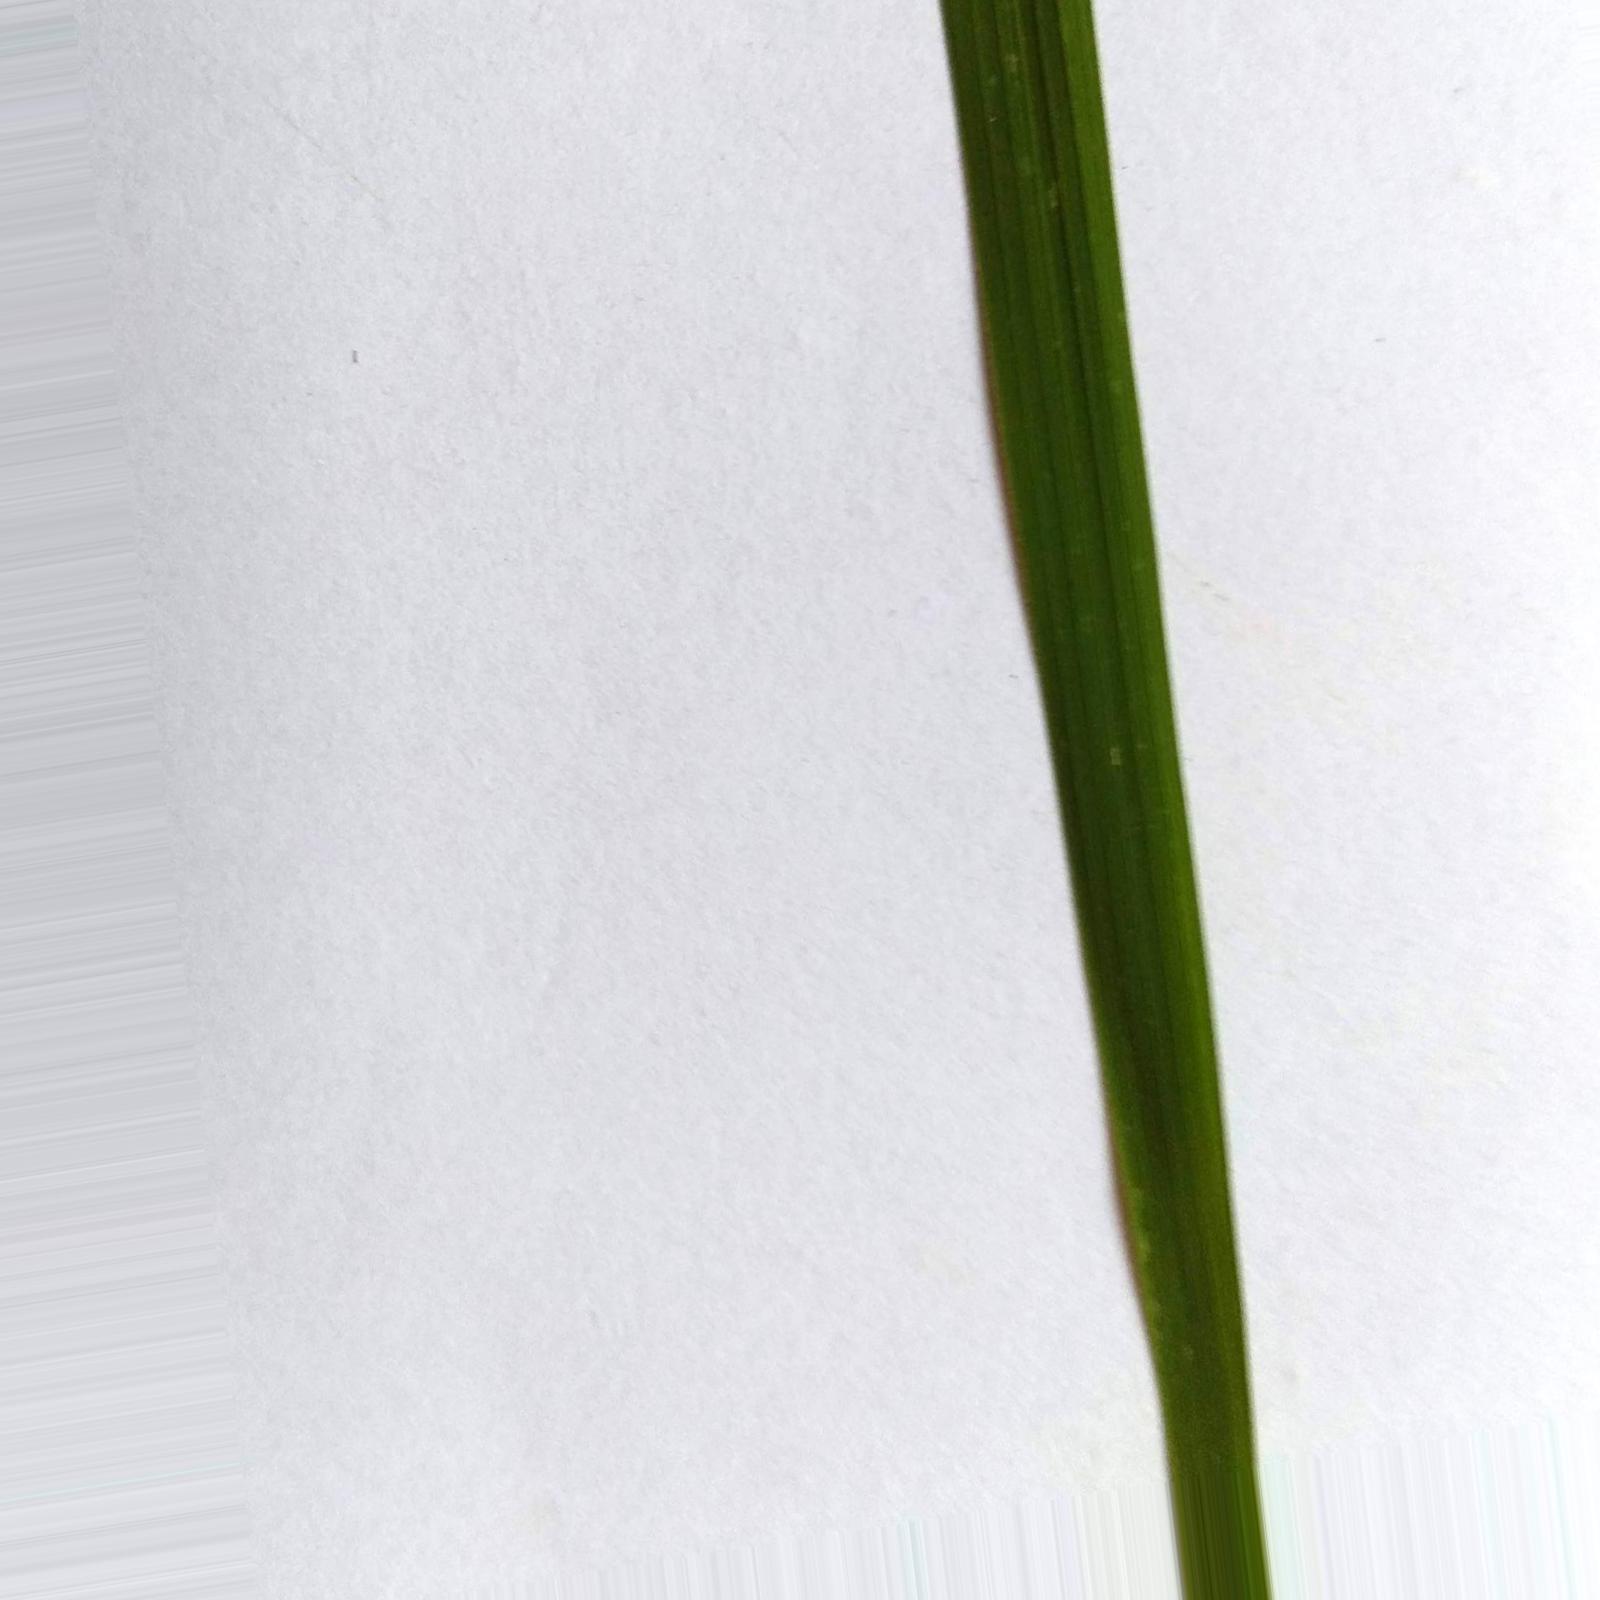
Nhãn: Healthy